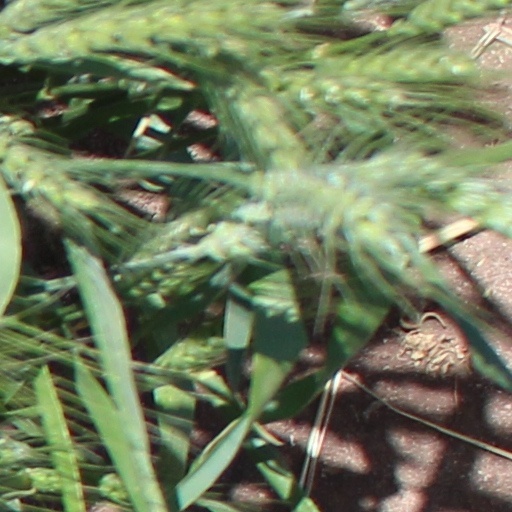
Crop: wheat